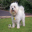
Label: dog